John Deere Model B

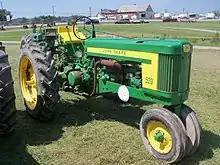
John Deere 520

From 1957 the 50 was replaced by the John Deere 520. with new styling. Power output was increased 20%, with a new two-cylinder engine, to the point that the 520 could work three plows. Only row-crop versions were produced, with the same fuels as the 50.